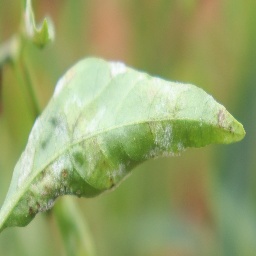
Label: powdery mildew